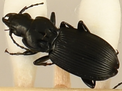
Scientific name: Pterostichus lachrymosus
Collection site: Mountain Lake Biological Station NEON (MLBS), plot MLBS_009